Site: brandenburg
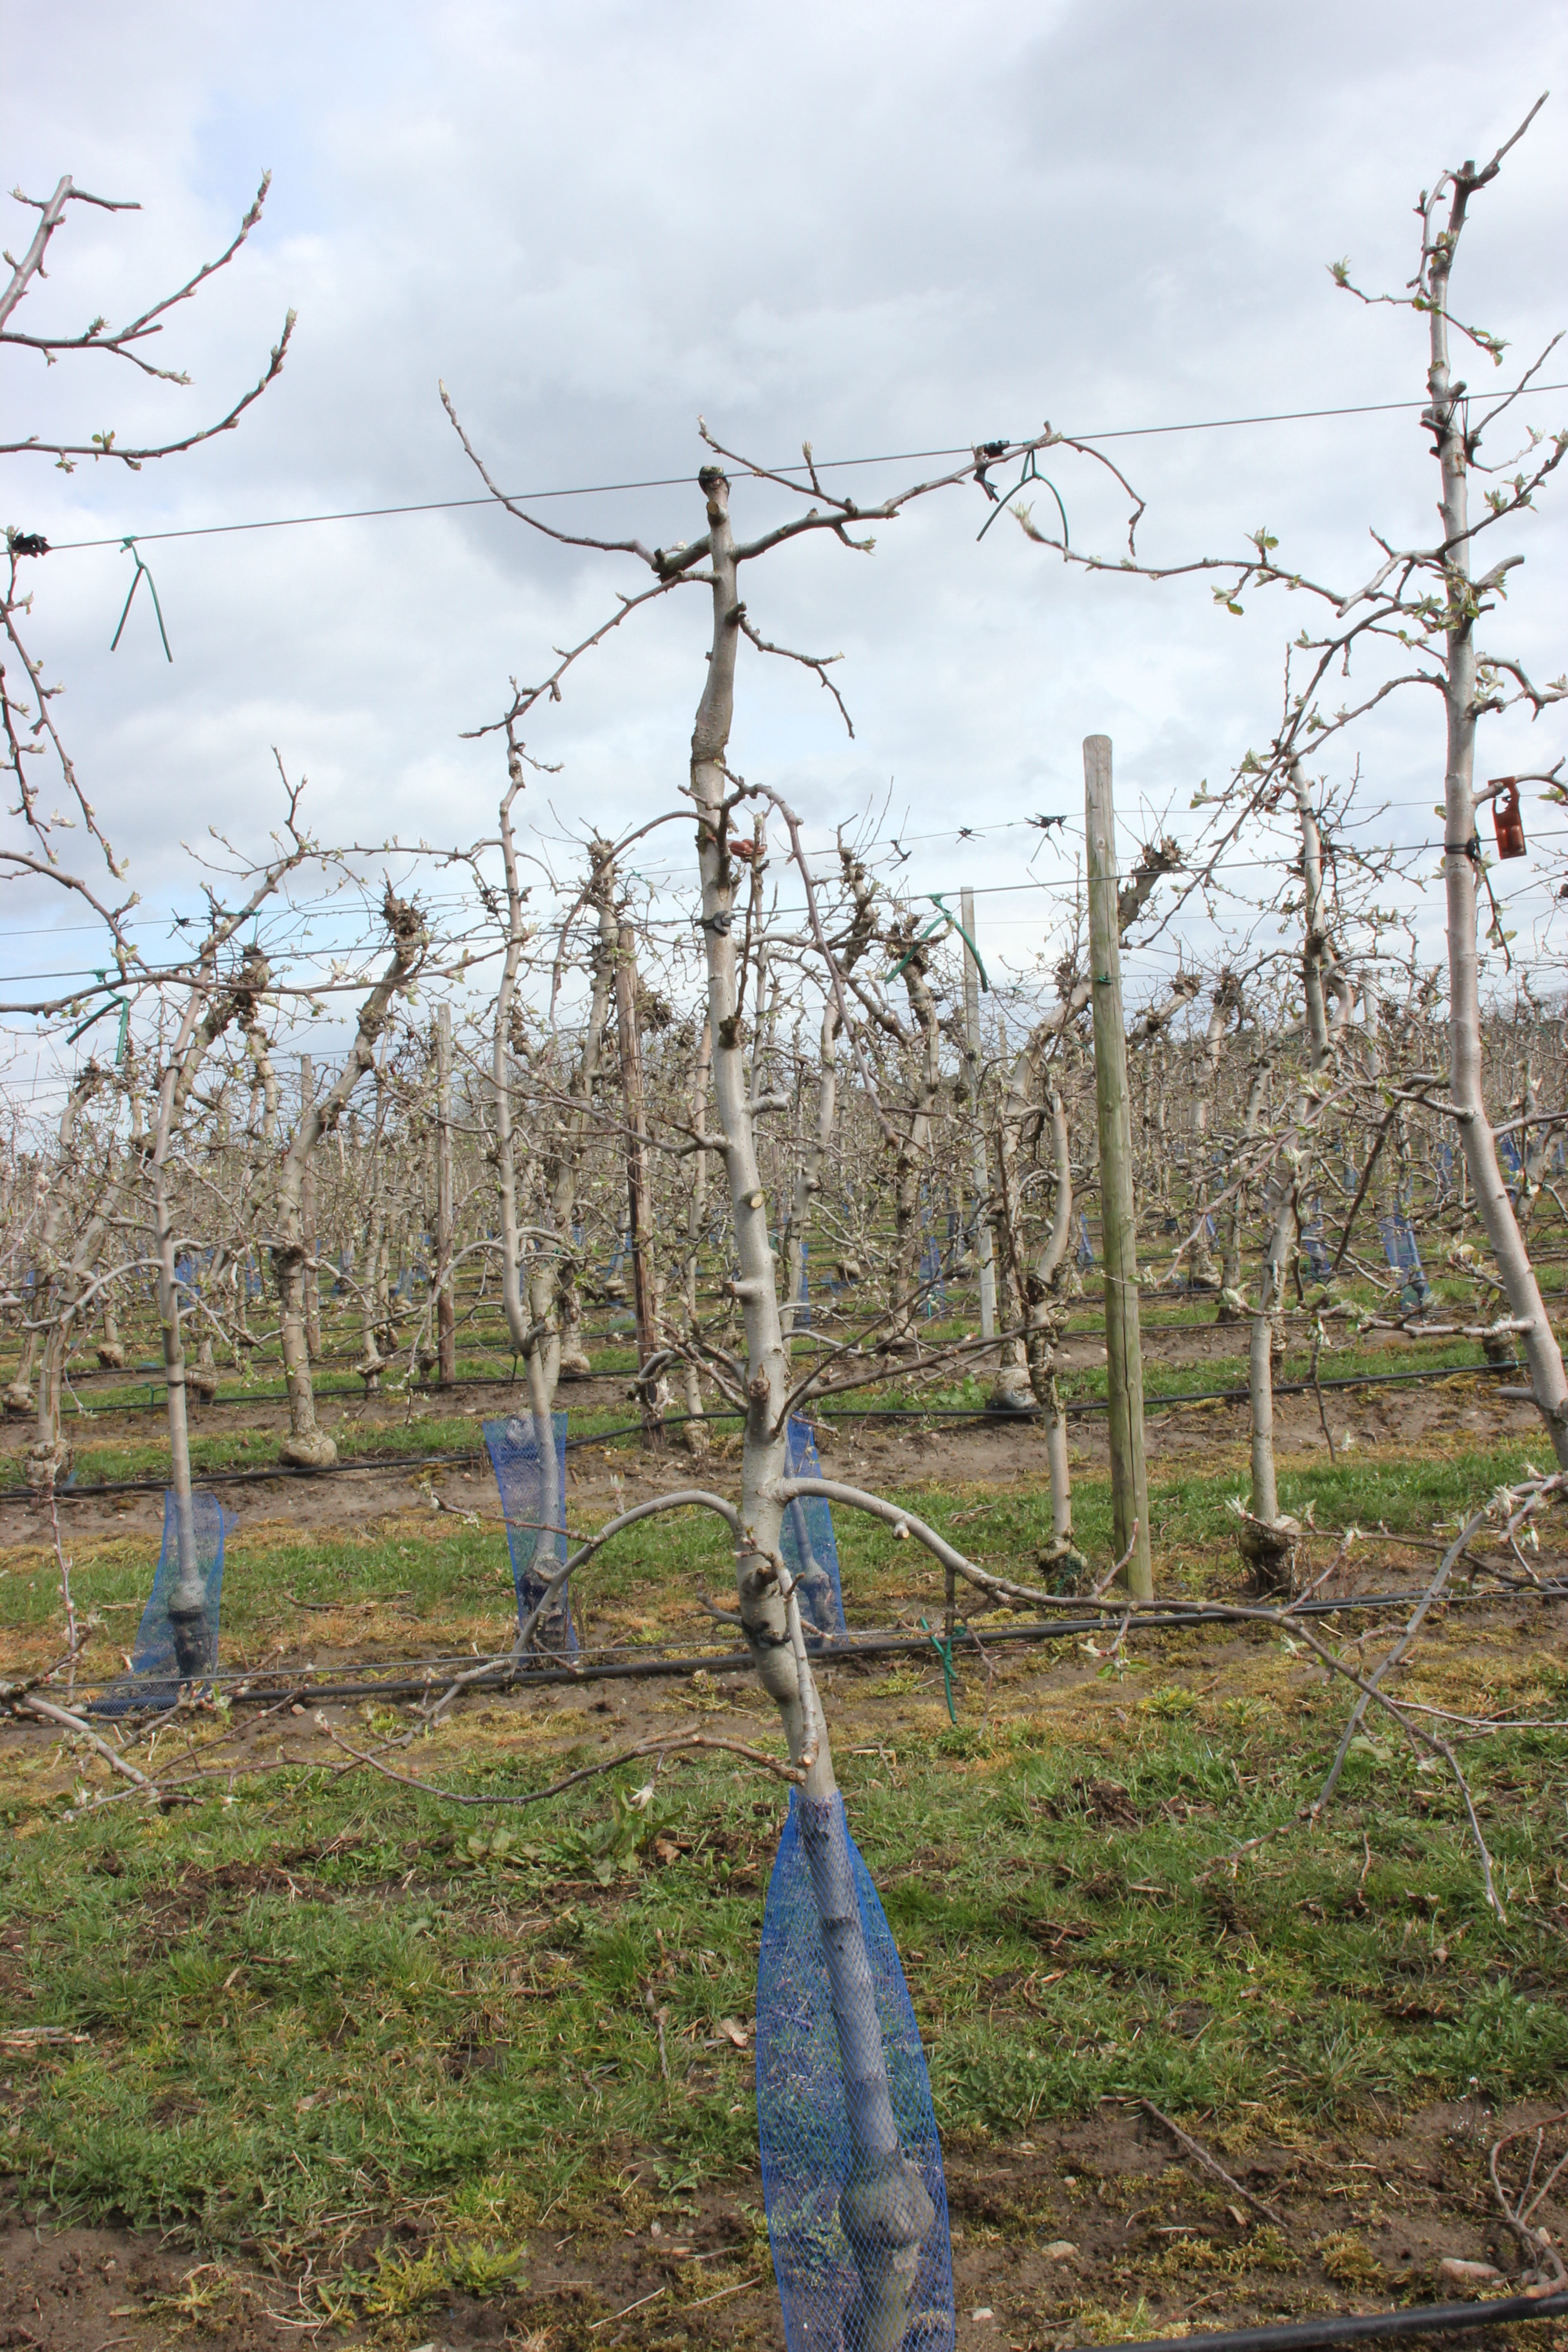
Growth stage (BBCH 55): Inflorescence emergence